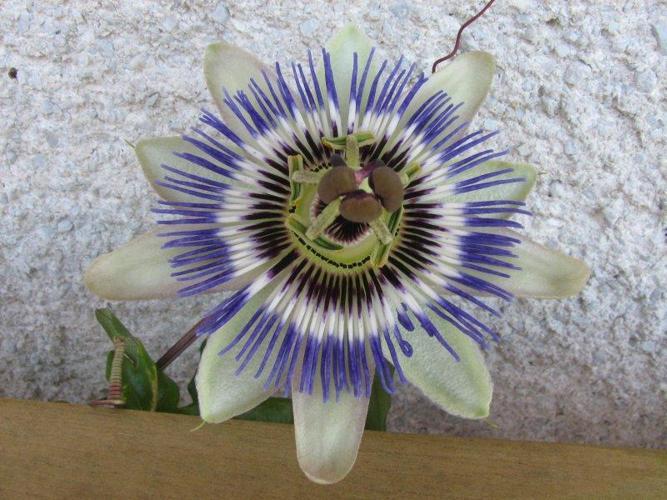
Label: passion flower